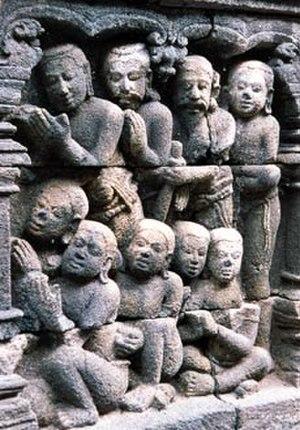
Le temple de Borobudur est une importante construction bouddhiste, bâtie aux VIIIᵉ et IXᵉ siècles à l’époque de la dynastie Sailendra dans le centre de l’île de Java en Indonésie.
L’art bouddhique naît dans le sous-continent indien, probablement durant les siècles suivant la mort du Bouddha historique ou Gautama Bouddha, bien que ses premières manifestations attestées par des découvertes archéologiques semblent dater du règne d'Ashoka. Une première phase, essentiellement indienne, appelée « phase aniconique », durant laquelle la personne du Bouddha est évoquée par des symboles, est suivie vers le Iᵉʳ siècle d'une « phase iconique » durant laquelle apparaissent des représentations anthropomorphiques du Bouddha. Cette seconde phase apparait simultanément en Inde et dans un autre foyer artistique important, né aux environs du début de l'ère chrétienne sur le territoire du royaume indo-grec puis de l'empire Kouchan, dont la production la plus remarquable est l'art gréco-bouddhique du Gandhara. À partir de cette époque, l'art bouddhique se diversifie, absorbant les influences culturelles rencontrées dans les contrées où la doctrine de Gautama se diffuse : en Asie centrale et orientale ; à Sri Lanka et en Asie du Sud-Est.